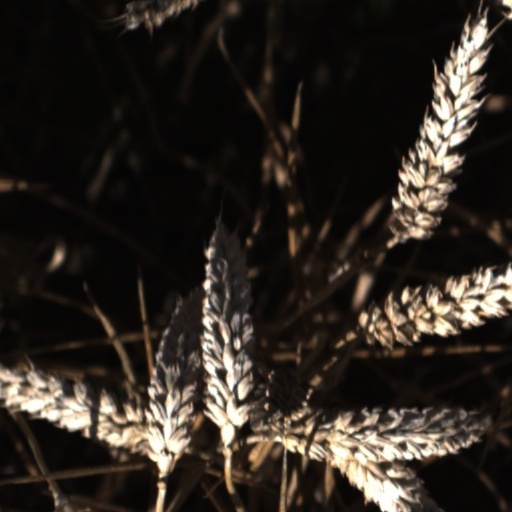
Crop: wheat